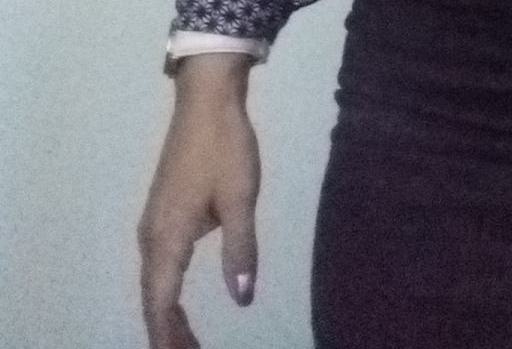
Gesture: no_gesture